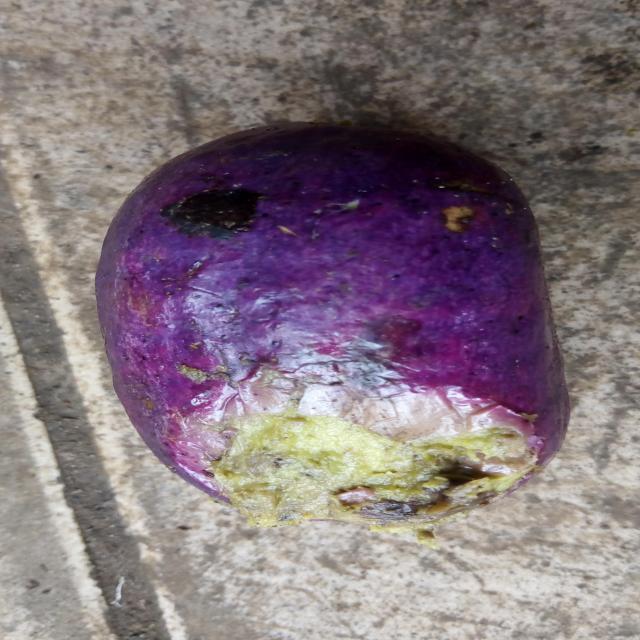
Plum grade: rotten